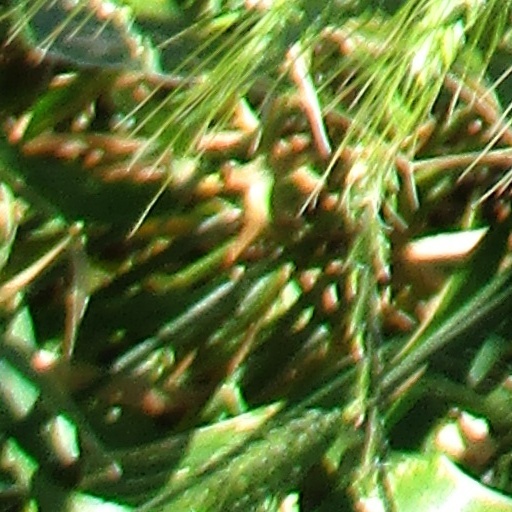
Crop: wheat